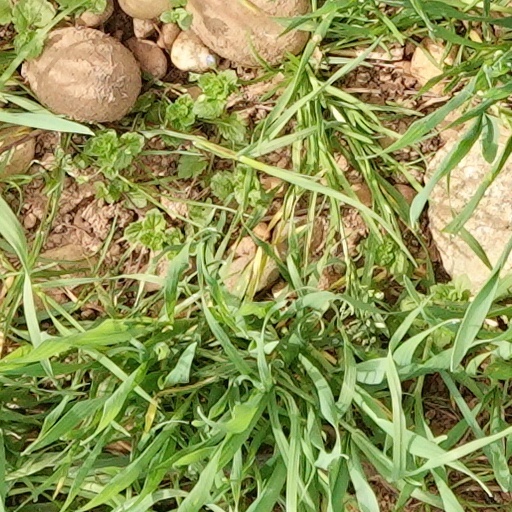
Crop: wheat